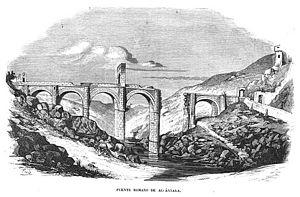
Le pont d'Alcántara, également connu sous le nom de pont Trajan, est un pont romain enjambant le Tage dans la commune espagnole d'Alcántara, près de la frontière portugaise.